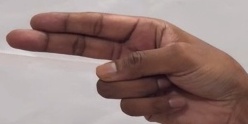
ASL sign: H